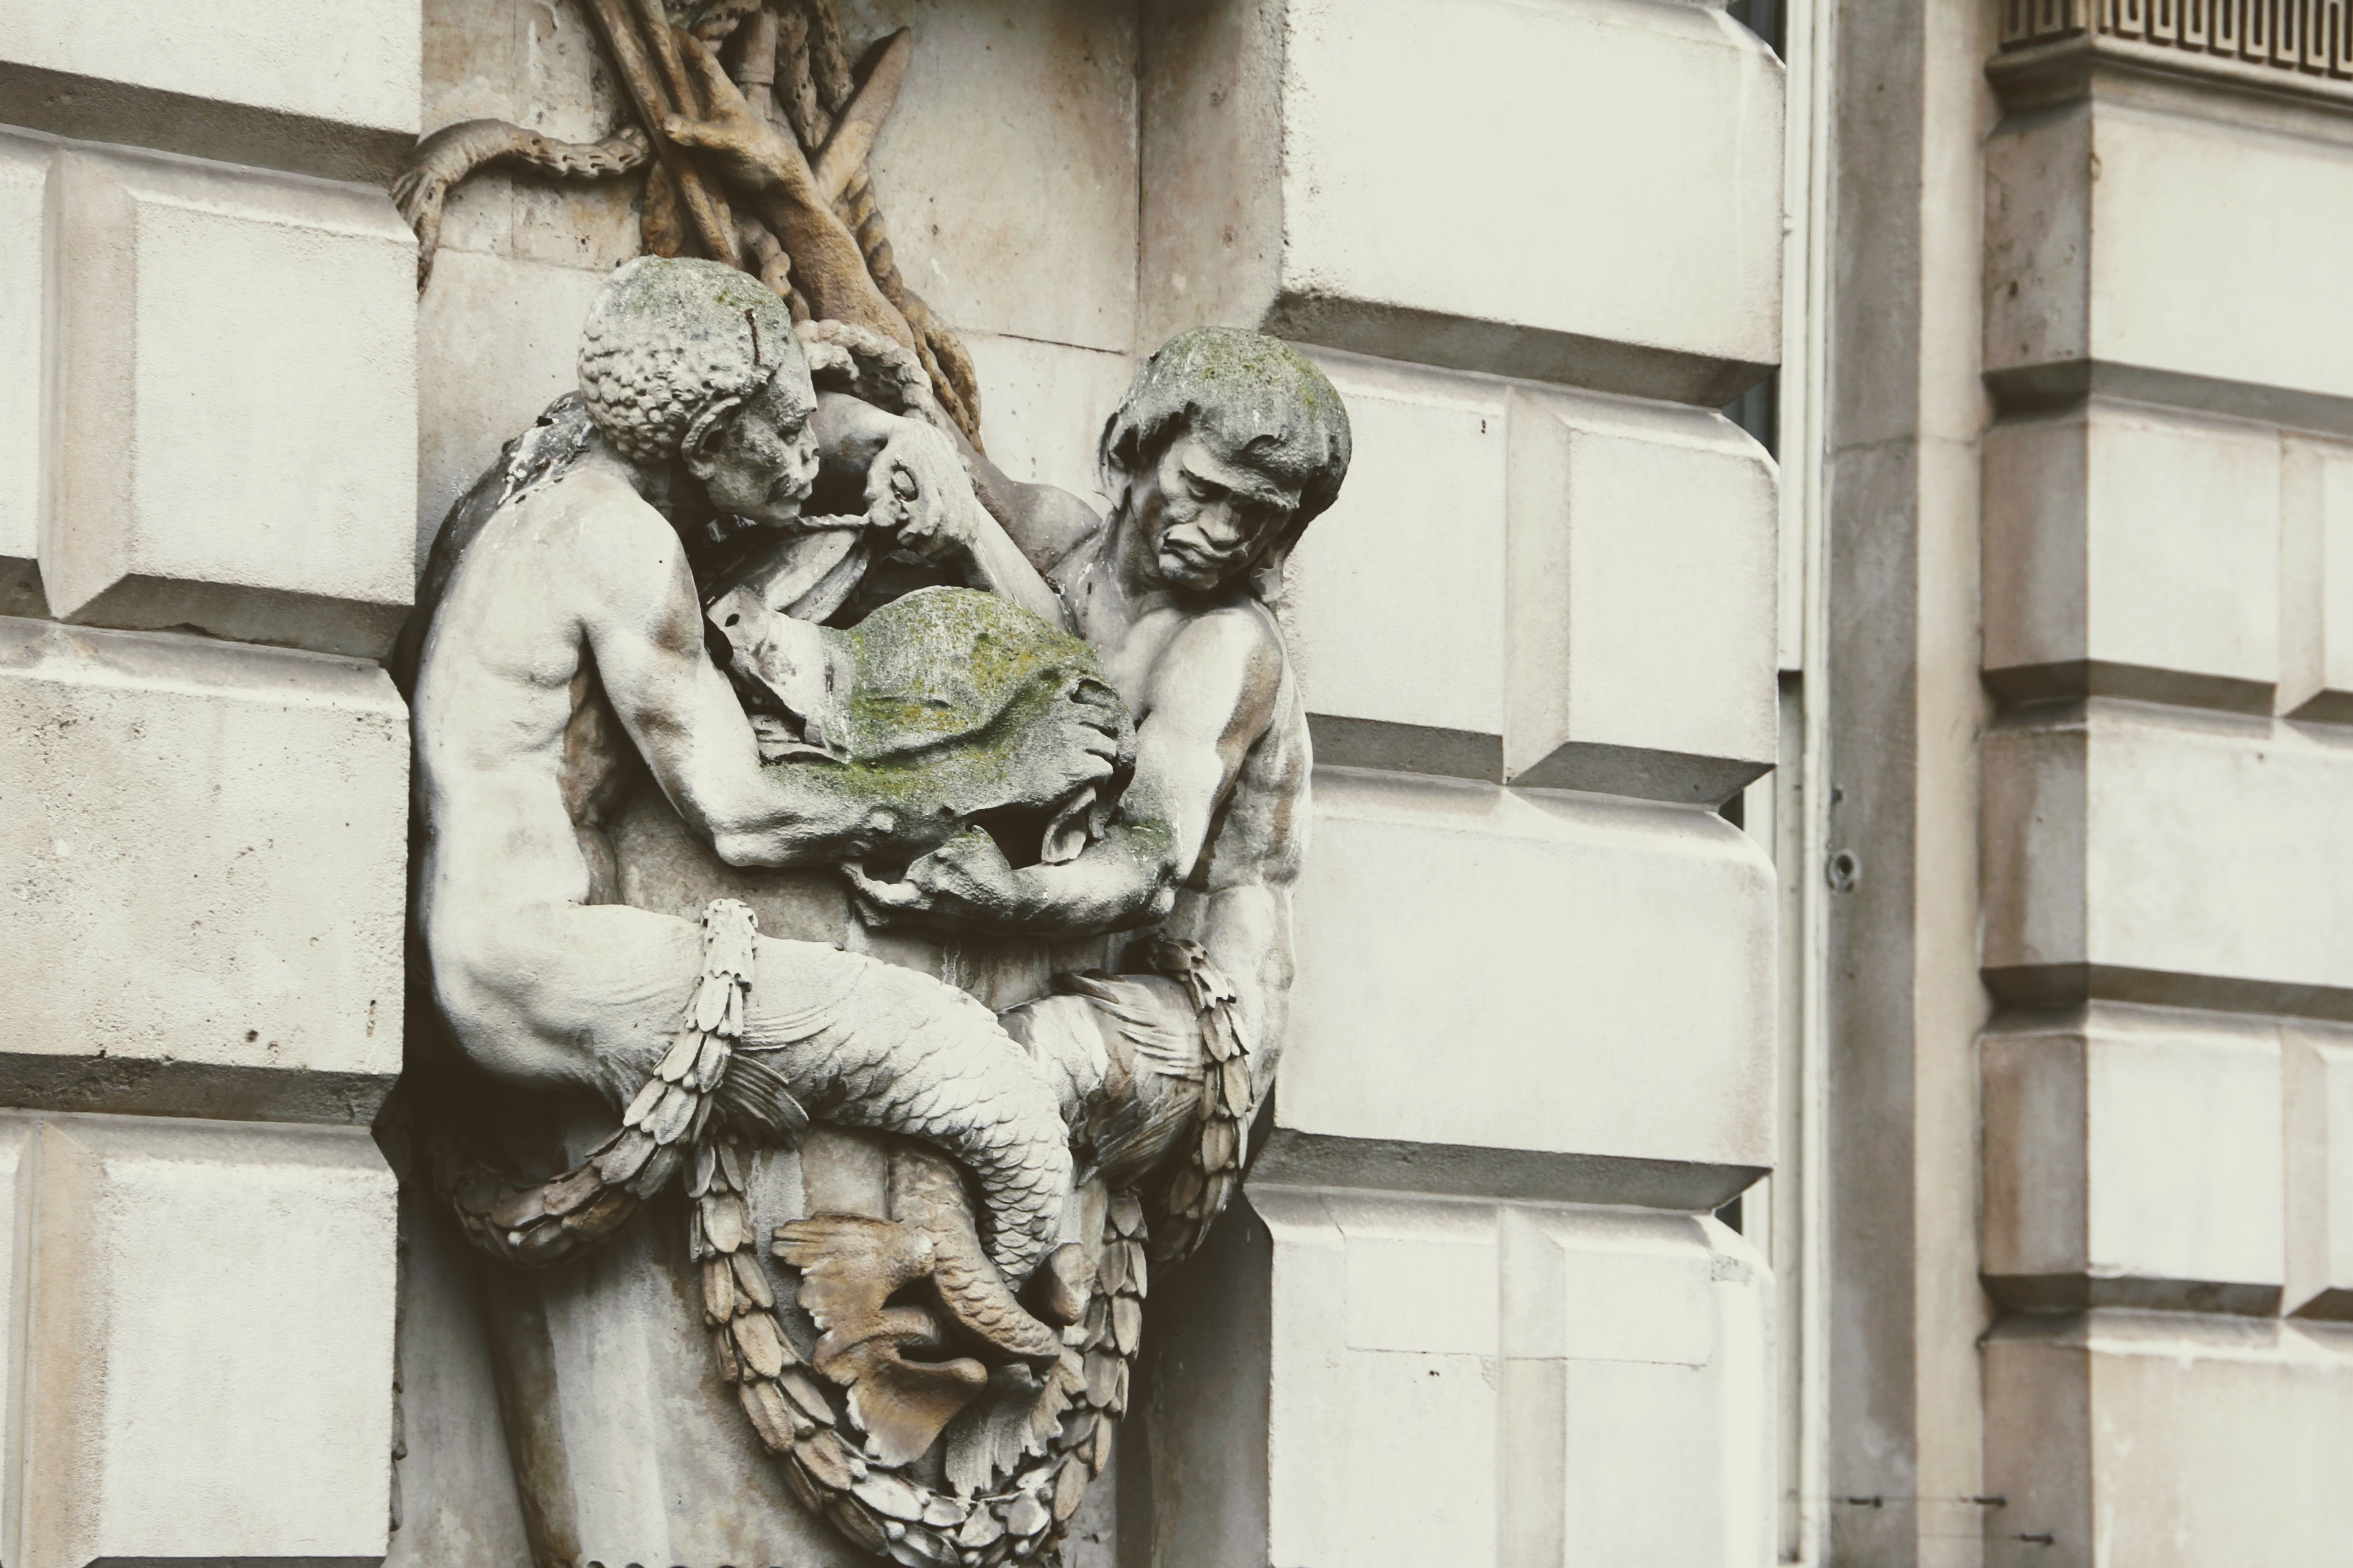
architecture, street, window, building, wall, statue, facade, street art, england, sculpture, london, art, mural, detail, figures, united kingdom, urban area